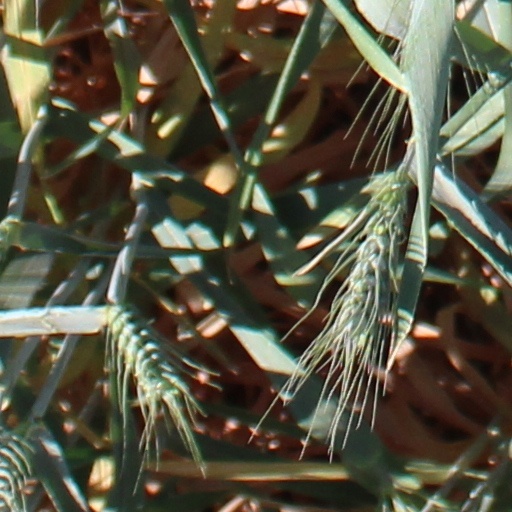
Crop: wheat